Gungage

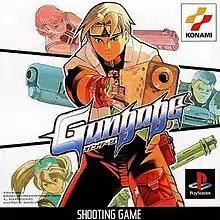

is a third-person shooter video game for the PlayStation created by Konami. It was released in Japan and Europe in 1999.